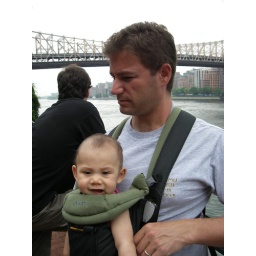
Daddy and Charlotte by the 59th street bridge